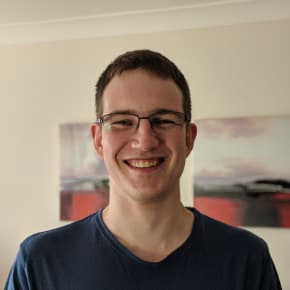
Gender: men